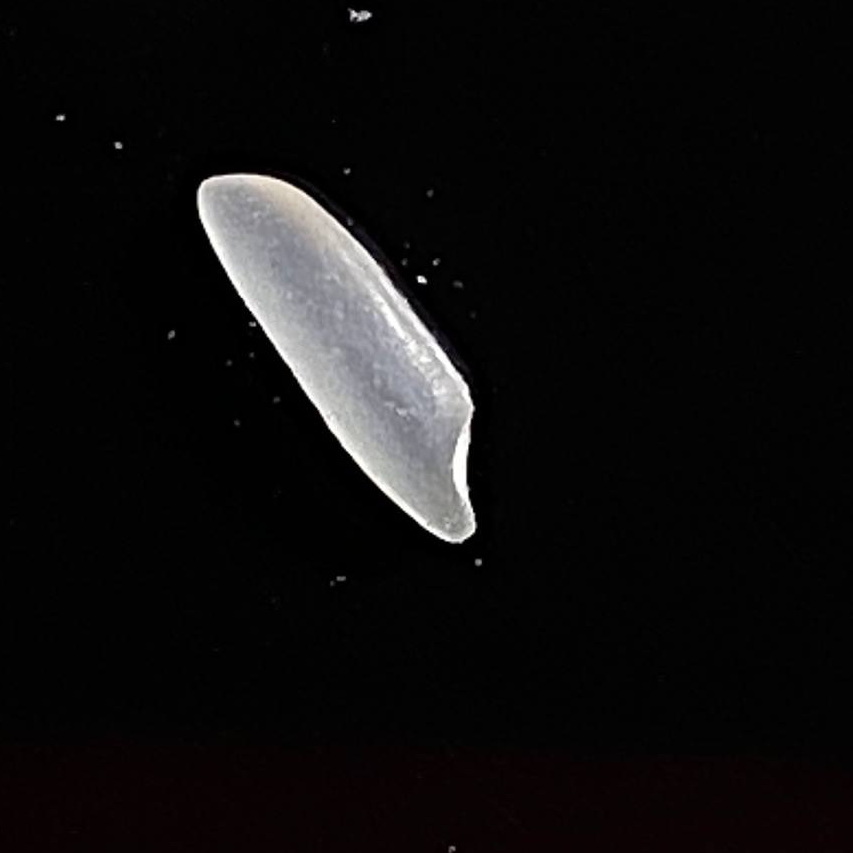
Rice variety: Katarivog